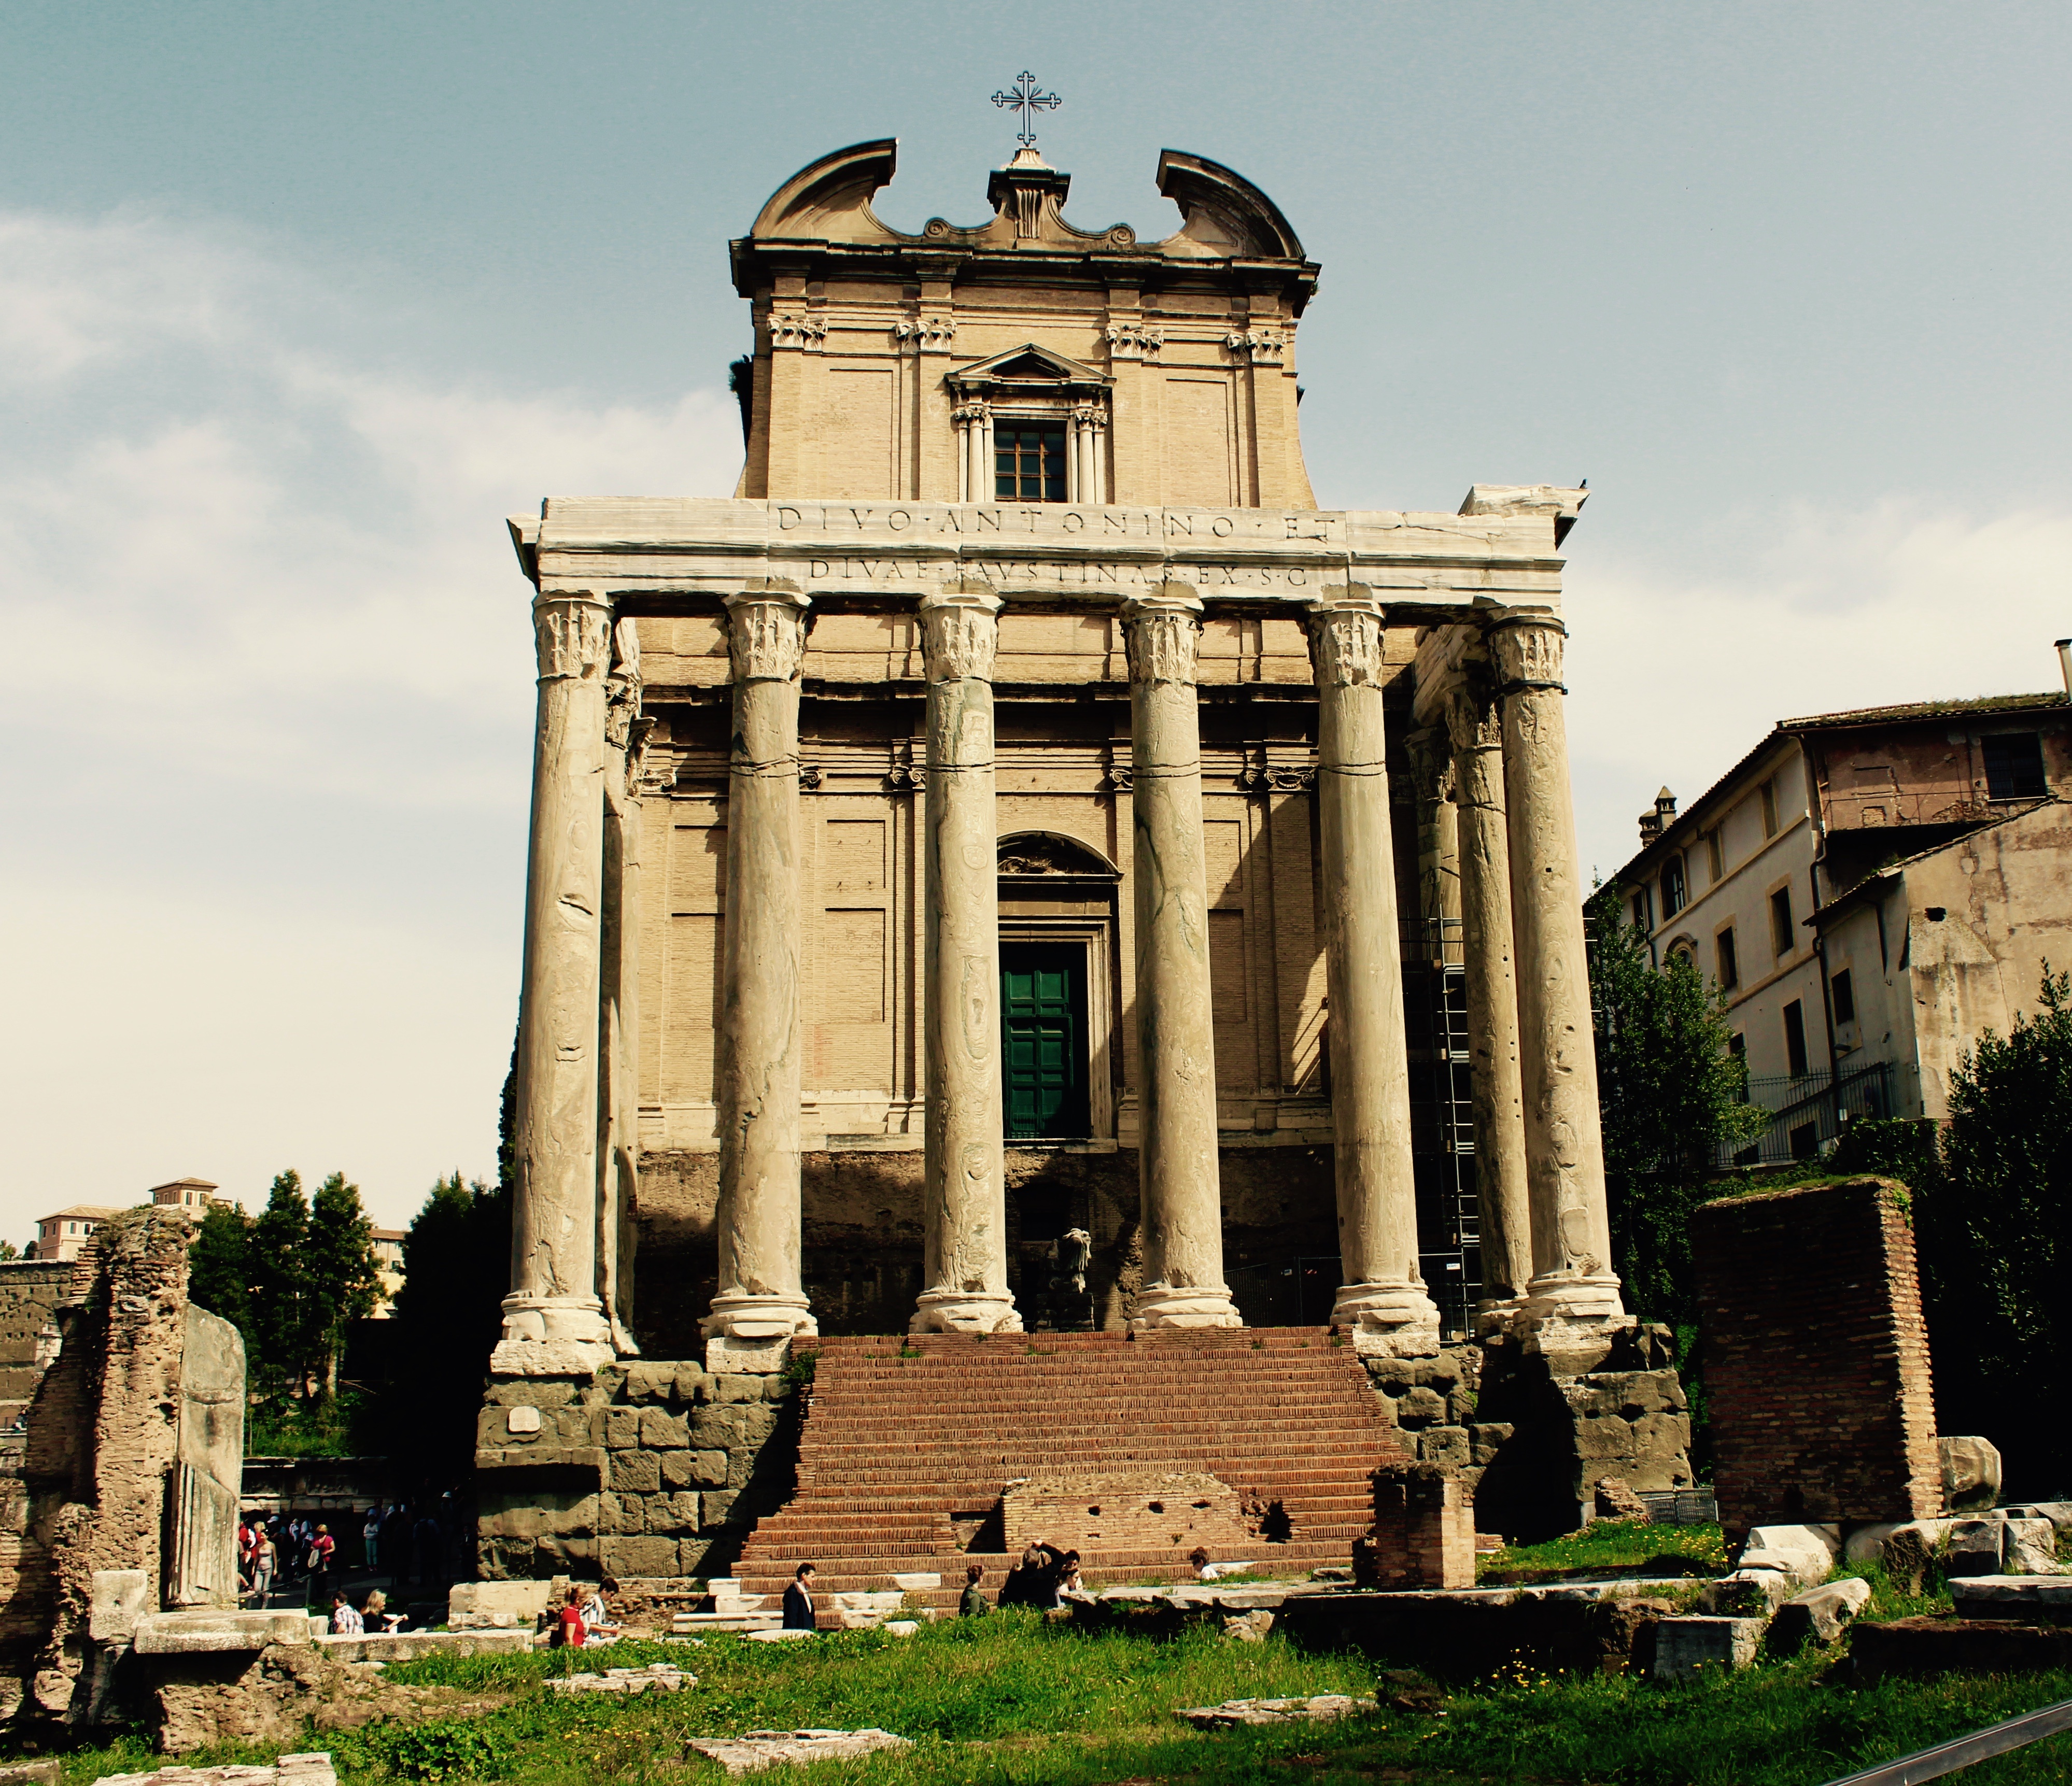
architecture, palace, monument, column, landmark, historic, tourism, rome, temple, ruins, monastery, historical, italian, ancient rome, roman temple, historic site, ancient history, human settlement, ancient roman architecture